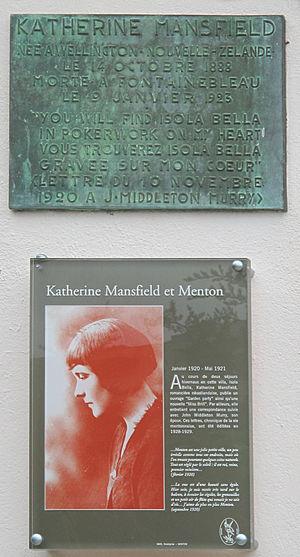
Plaque en mémoire de Katherine Mansfield rue Chemin Fleuri à Menton (Alpes-Maritimes).
Katherine Mansfield, nom de plume de Kathleen Mansfield Murry née Beauchamp, est une écrivaine et une poète britannique d'origine néo-zélandaise. Puisant son inspiration tout autant de ses expériences familiales que de ses nombreux voyages, elle contribua au renouvellement de la nouvelle moderniste avec ses récits basés sur l’observation et souvent dénués d’intrigue.